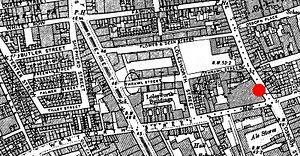
Les meurtres de Whitechapel, au nombre de onze, furent commis sur des femmes du district londonien élargi de Whitechapel, entre le 3 avril 1888 et le 13 février 1891. Ces assassinats ont été attribués, sans certitude, ici à « Jack l'Éventreur », là au « tueur aux torses ». Aux fins d'enquêtes, le Metropolitan Police Service monta alors un dossier nommé « Whitechapel murders ».